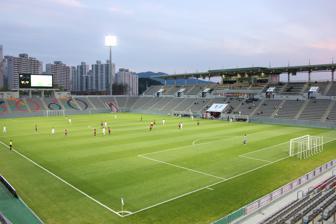
Building: Changwon Football Center
Country: South Korea
Year built: 2009
Association football stadium in Gyeongsangnam-do, South Korea Changwon Football Centre Stadium Changwon Football Centre in 2012 Location 305, Dudae-dong, Changwon , Gyeongsangnam-do , South Korea Coordinates 35°13′24″N 128°42′21″E / 35.223394°N 128.705711°E / 35.223394; 128.705711 Owner Changwon Operator Changwon City Facilities Management Corporation Capacity 15,071 Field size 105 by 68 metres (115 by 74 yards) Construction Broke ground 27 March 2007 Opened 1 December 2009 Construction cost 1,168 billion KRW Tenants Gyeongnam FC (2010–present) Changwon FC (2010–present) The Changwon Football Centre Stadium ( Korean : 창원축구센터 ) is a football-specific stadium and training ground in Changwon , South Korea. Built in 2009, it is currently used mostly for football matches. The stadium holds 15,071 spectators. Currently, it is the home ground of the K League 2 side Gyeongnam FC and the K3 League side Changwon FC . Gallery See also Changwon Sports Park References